Adam, Thessaloniki

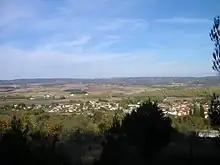

Adam is a village and a community of the Lagkadas municipality. Before the 2011 local government reform it was part of the municipality of Kallindoia, of which it was a municipal district. The 2021 census recorded 387 inhabitants in the village. The community of Adam covers an area of 18.146 km.